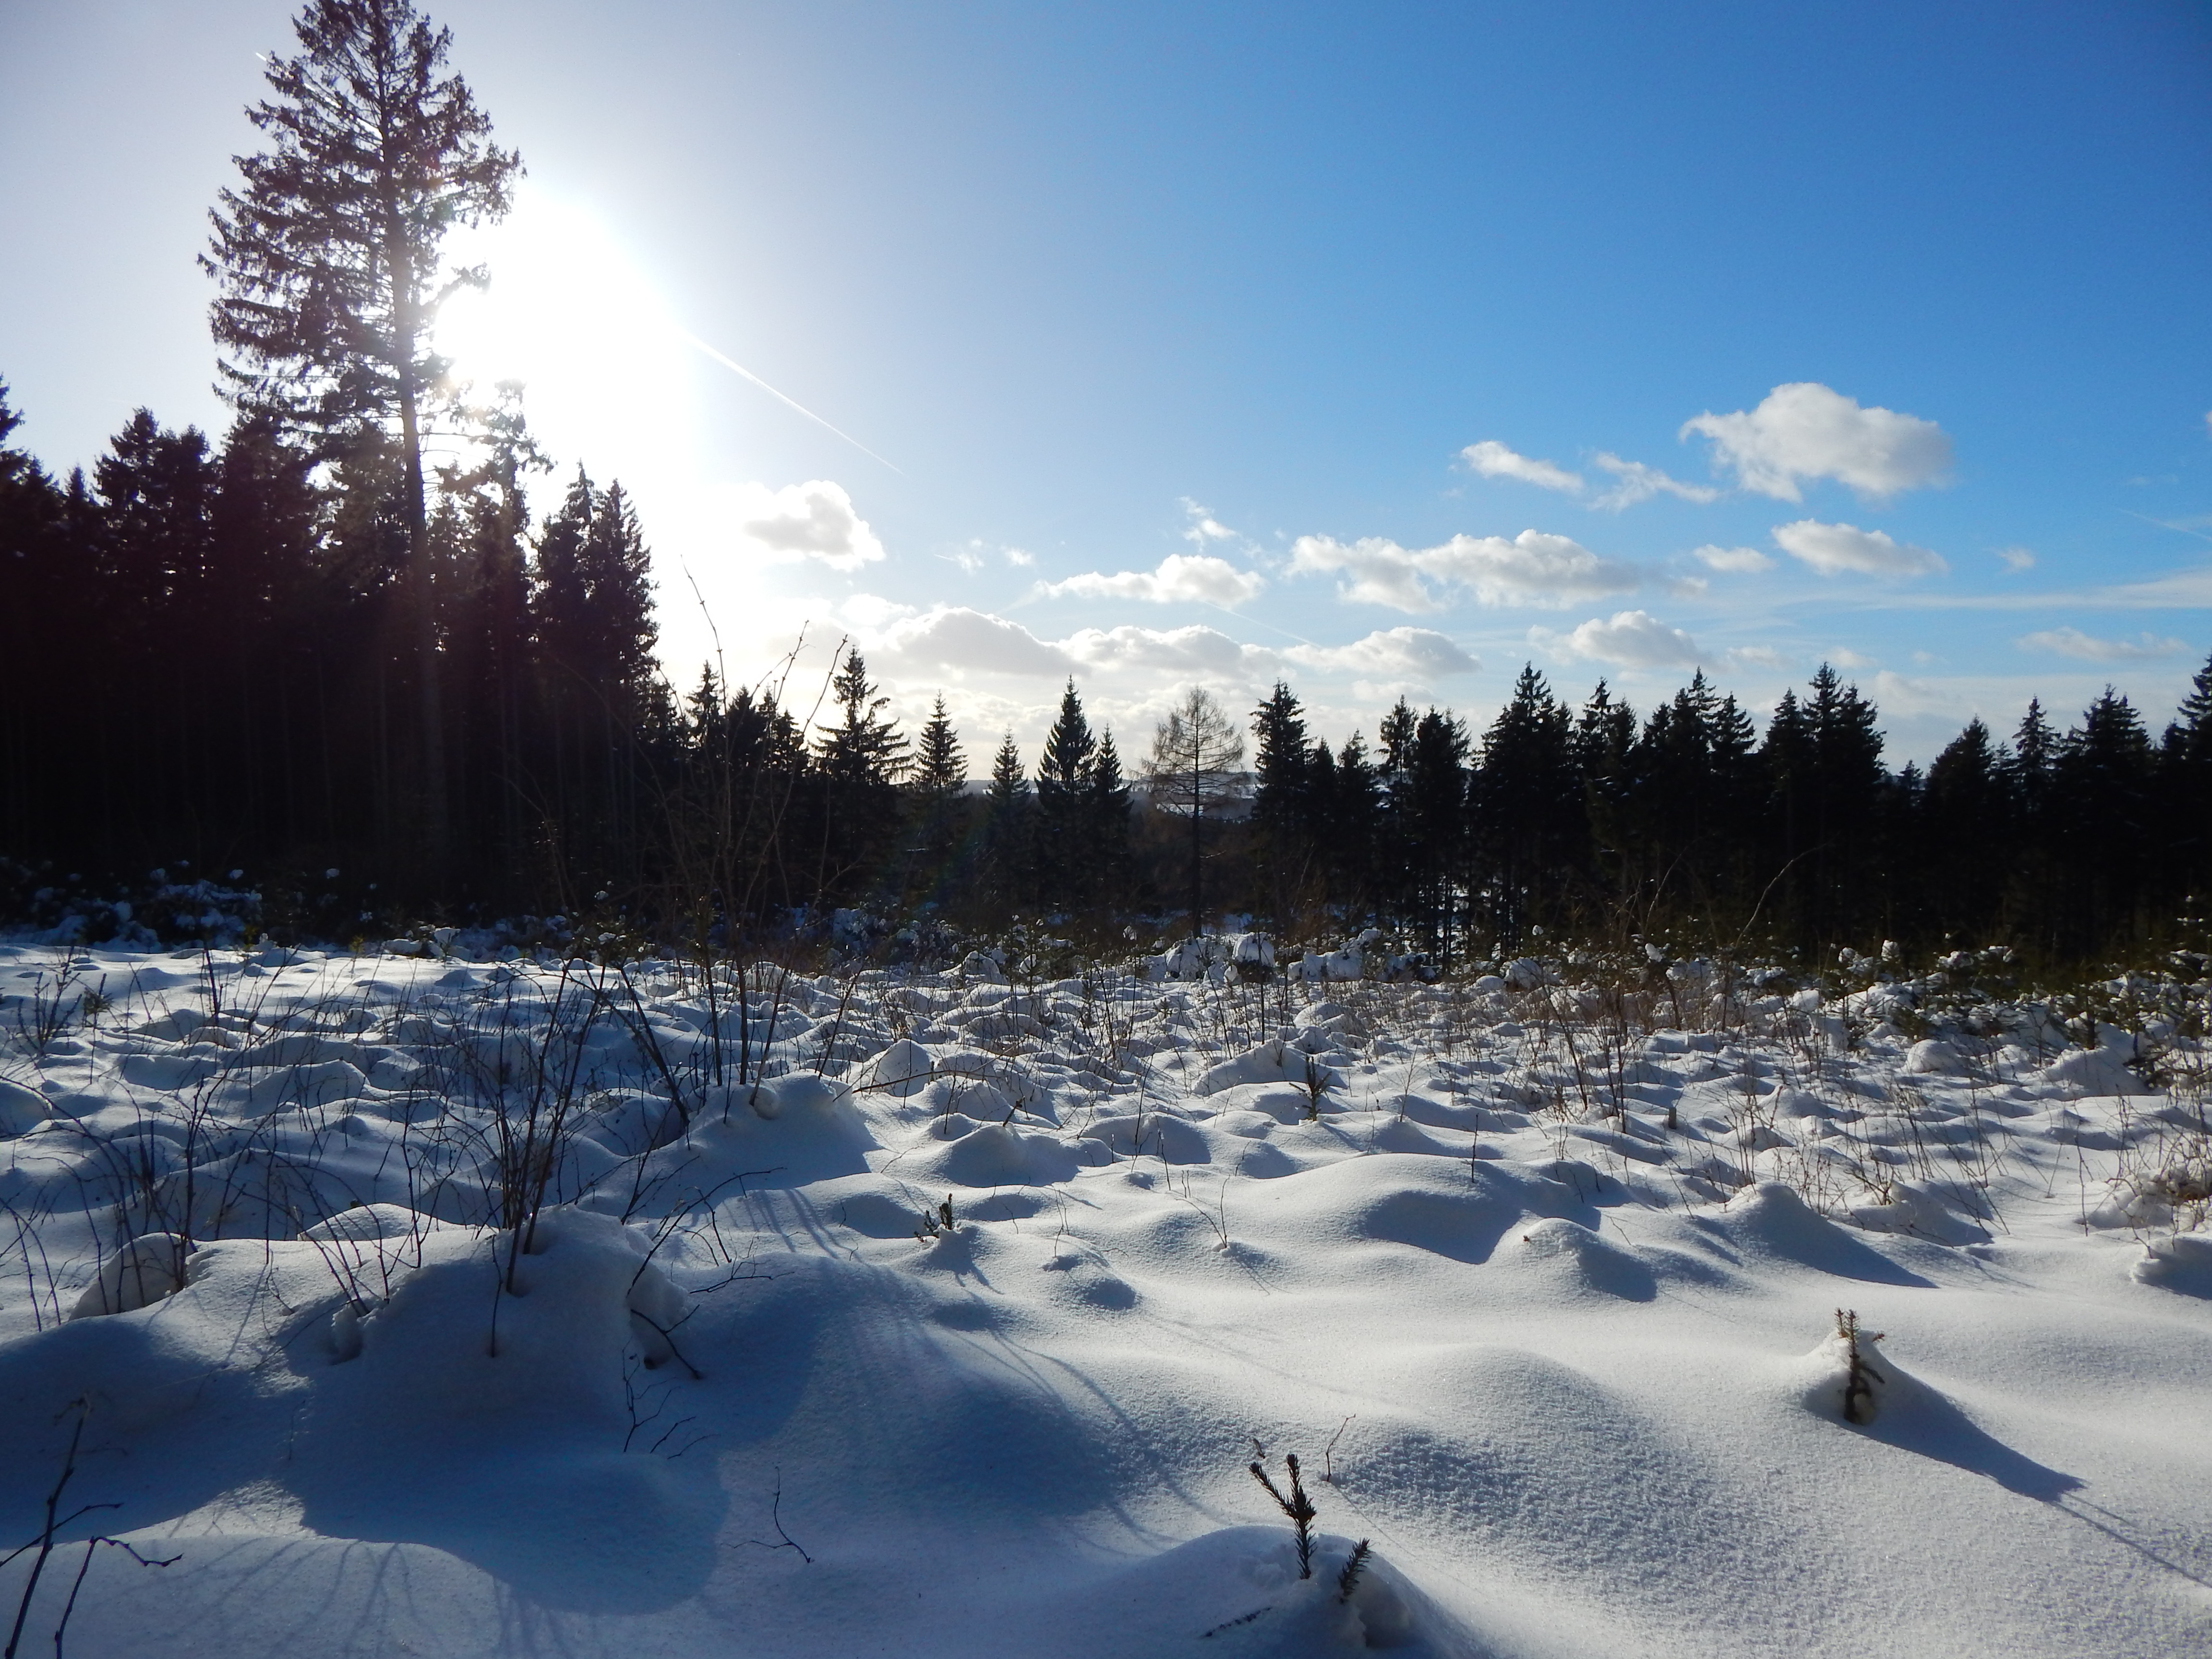
landscape, tree, nature, forest, mountain, snow, cold, winter, sunlight, frost, mountain range, weather, season, footwear, wintry, freezing, winter cold